Protein structure prediction

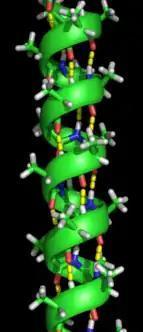
An alpha-helix with hydrogen bonds (yellow dots)

Formation of these secondary structures efficiently satisfies the hydrogen bonding capacities of the peptide bonds. The secondary structures can be tightly packed in the protein core in a hydrophobic environment, but they can also be present at a polar protein surface. Each amino acid side chain has a limited volume to occupy and a limited number of possible interactions with other nearby side chains, a situation that must be taken into account in molecular modeling and alignments.